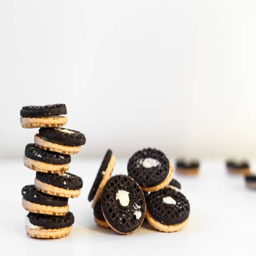
sweet cookies from chocolate on a light background , lie a pile .